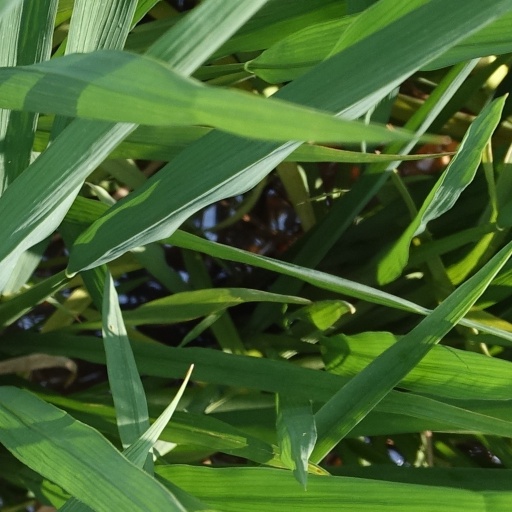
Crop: rice